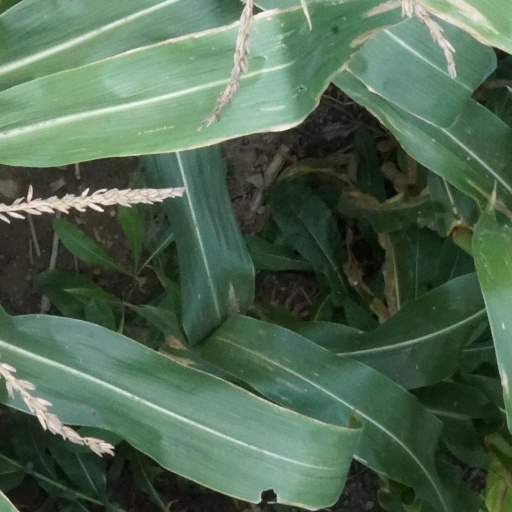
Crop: maize; corn